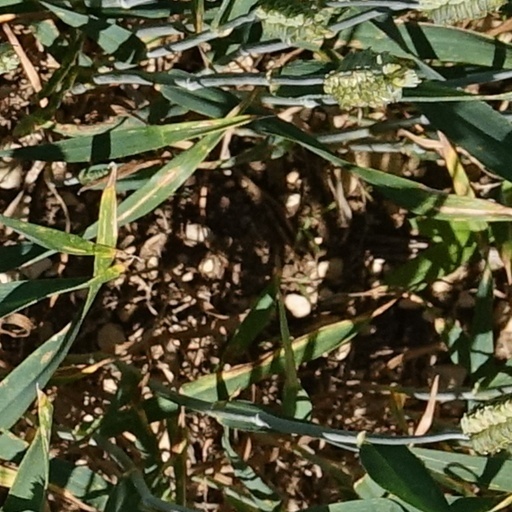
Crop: wheat